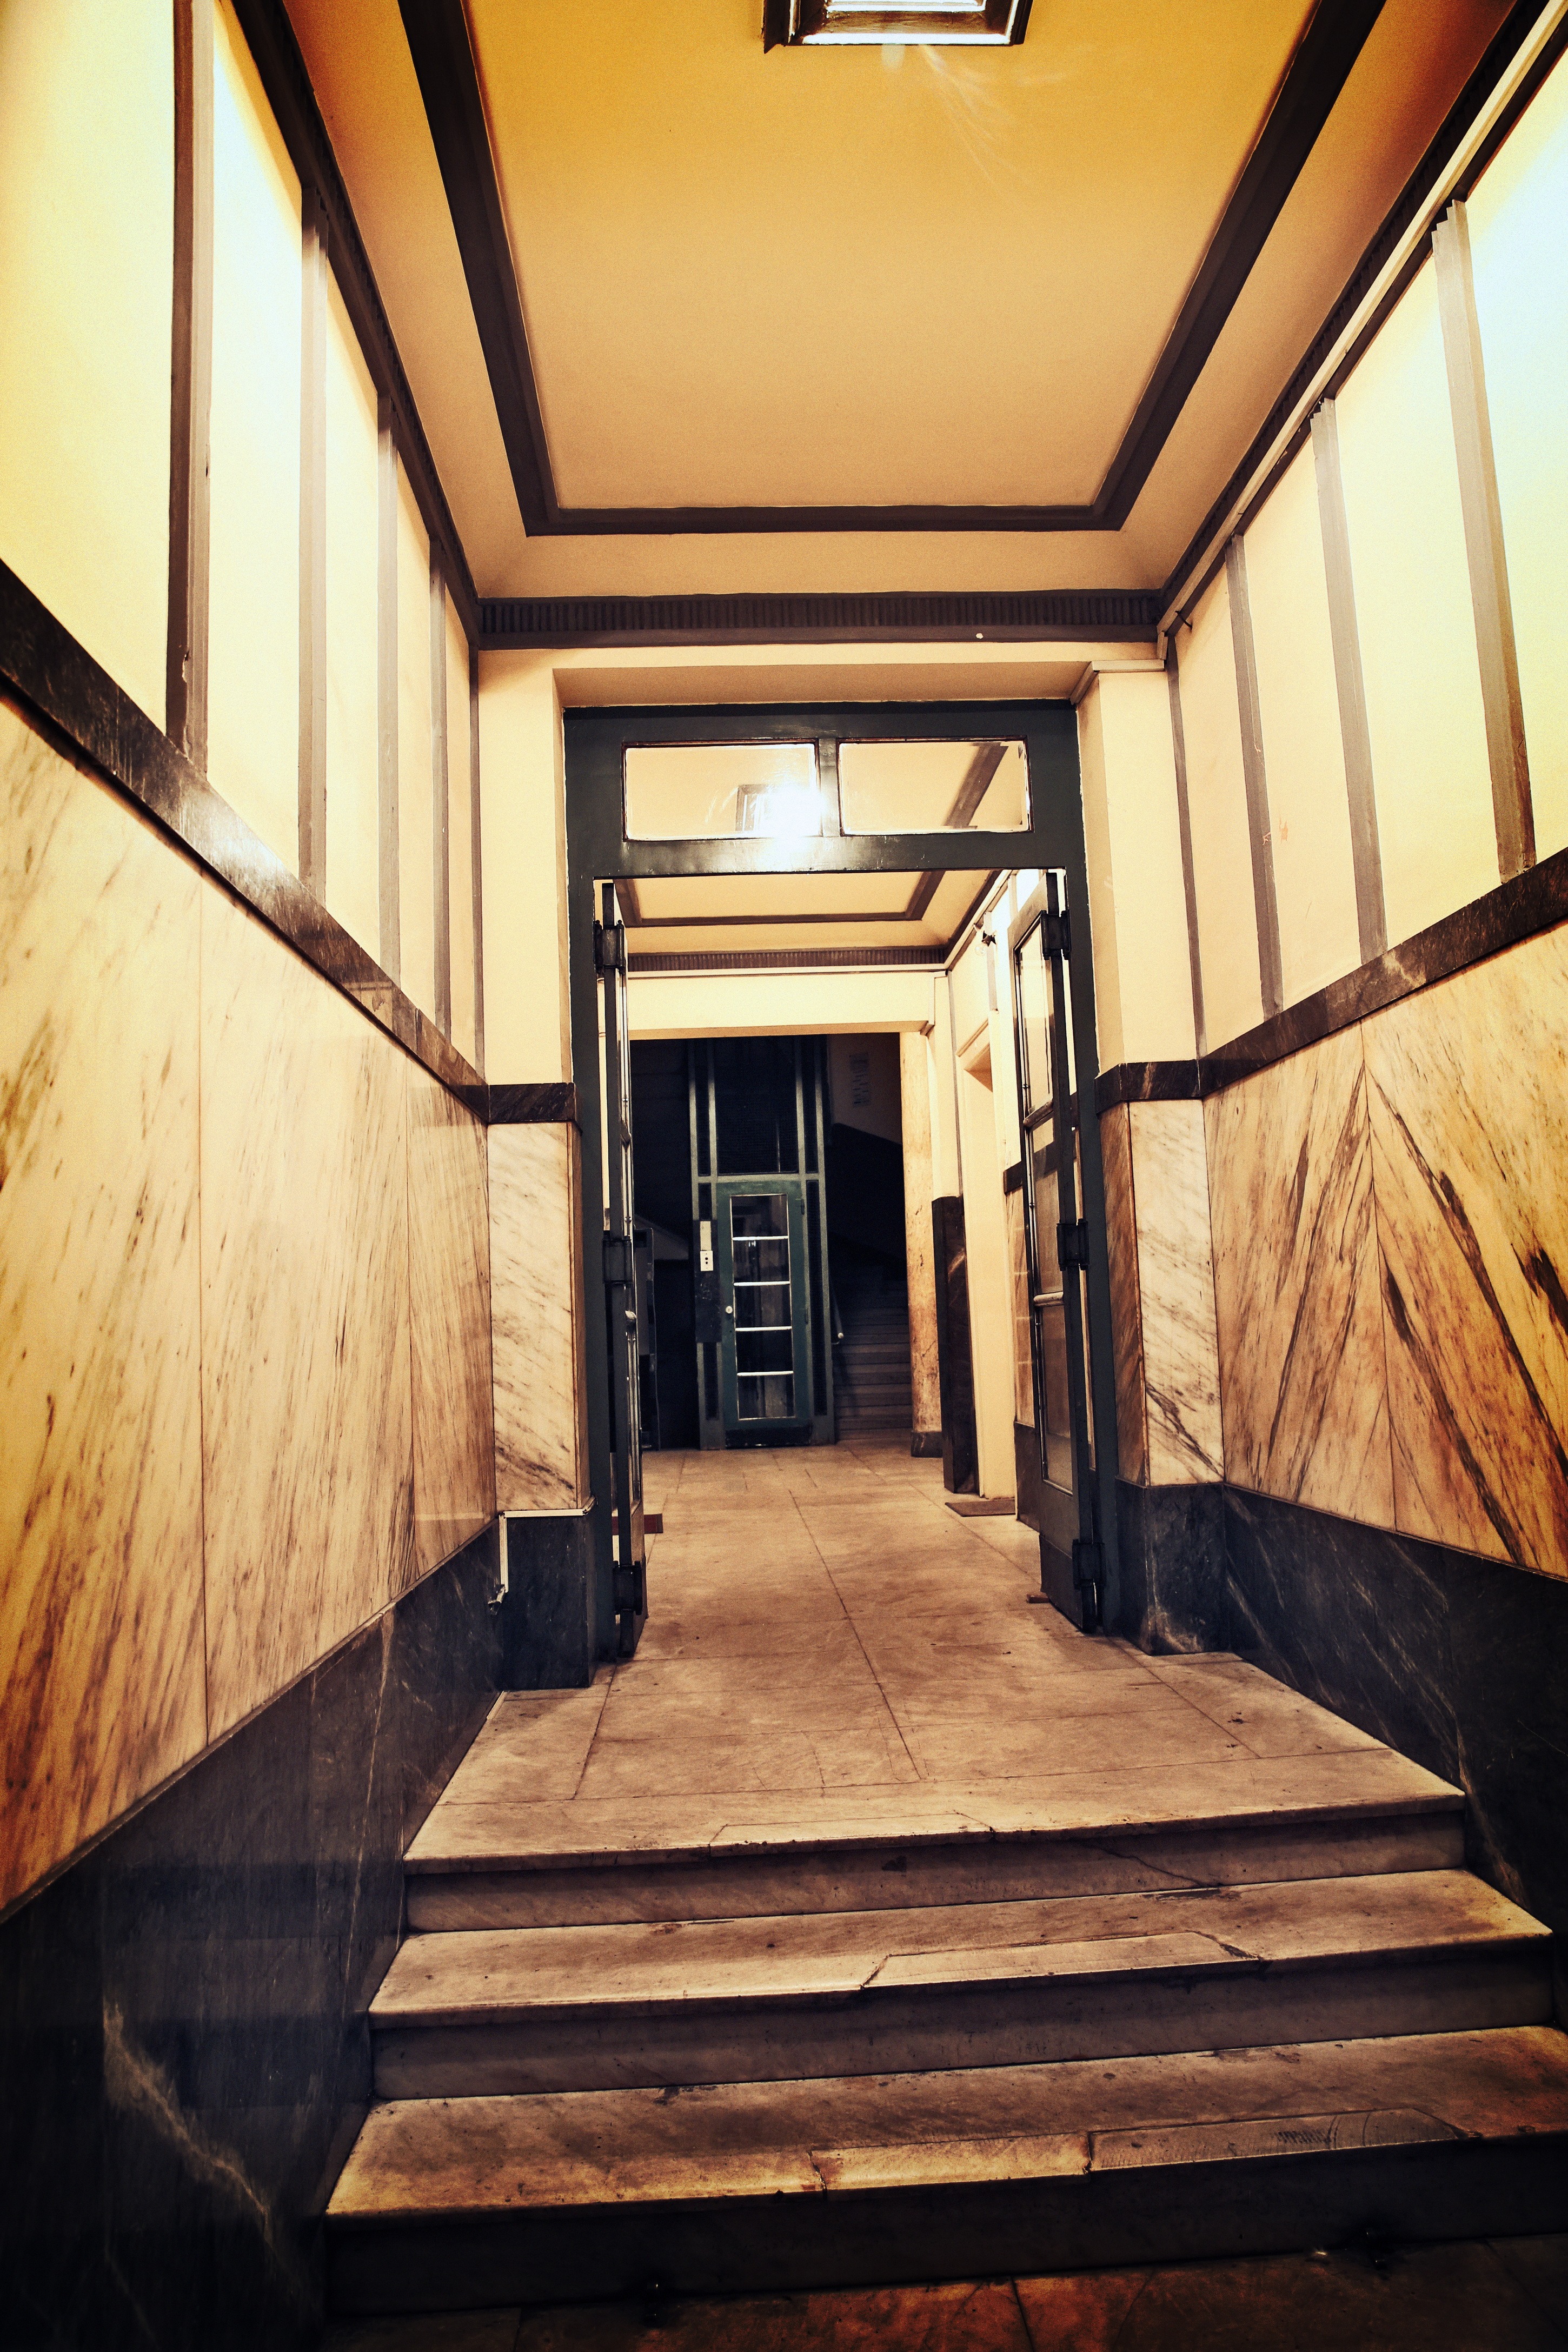
light, wood, vintage, house, floor, interior, home, staircase, dark, hall, entrance, indoor, empty, business, black, room, apartment, interior design, gold, stairs, marble, way, estate